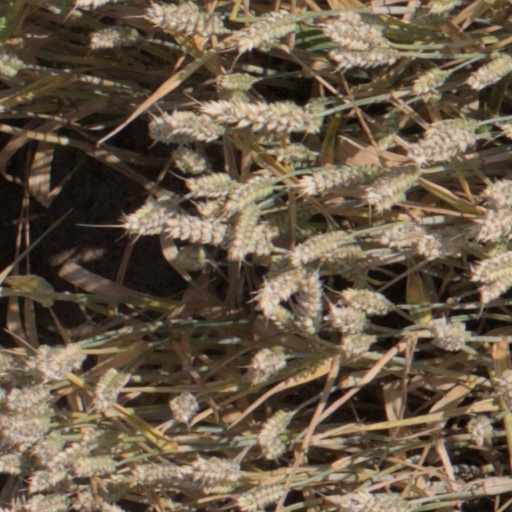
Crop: wheat